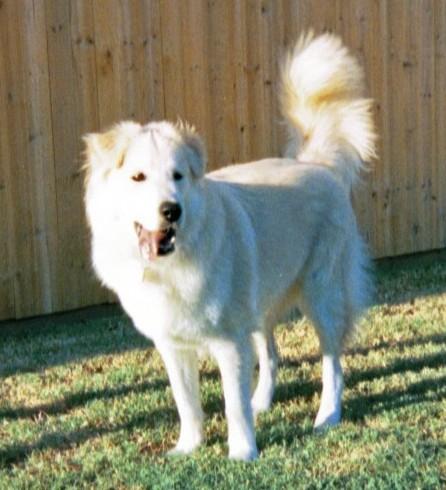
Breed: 223-n000067-kuvasz